Binghamton Senators

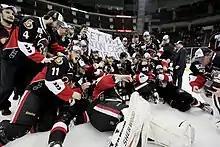
Senators after winning the 2011 Calder Cup

On July 17, 2009, Don Nachbaur was named head coach of the Binghamton Senators. During the 2009–10 AHL season, Nachbaur coached the Senators to a 36–35–6–3 record and 81 points to finish fifth in the AHL's East Division. On June 22, 2010, after only one season behind the bench, Nachbaur announced that he was resigning as head coach citing personal reasons. Kurt Kleinendorst was then appointed the head coach of the B-Sens with a two-year contract. Kleinendorst had spent the previous year leading the USA Hockey National Team Development Program's under-18 team to a gold medal at the 2010 IIHF World U18 Championships in Belarus.